Solar power in Somalia

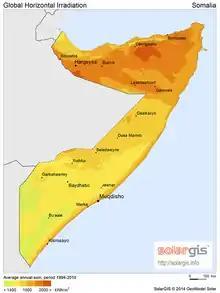
Solar potential

Solar power in Somalia is, in 2012, being considered for development in the near future. Two items that are being made available in seven other African countries in the "Light Years Ahead" program that are being considered are solar lanterns and solar street lights. India has a very successful solar lamp program. A solar lamp costs about the same as a few months of kerosene for a kerosene lamp, and provides many years of light.